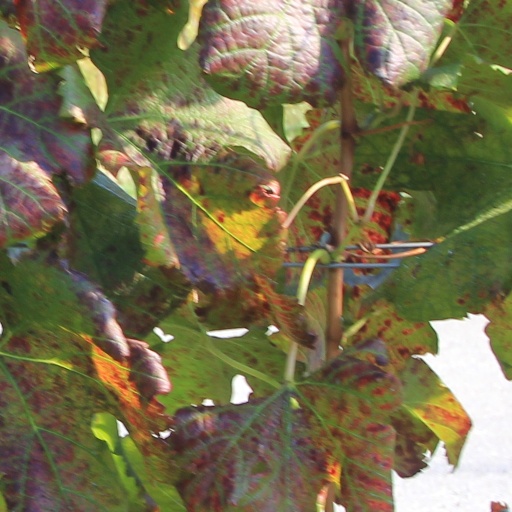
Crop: grape